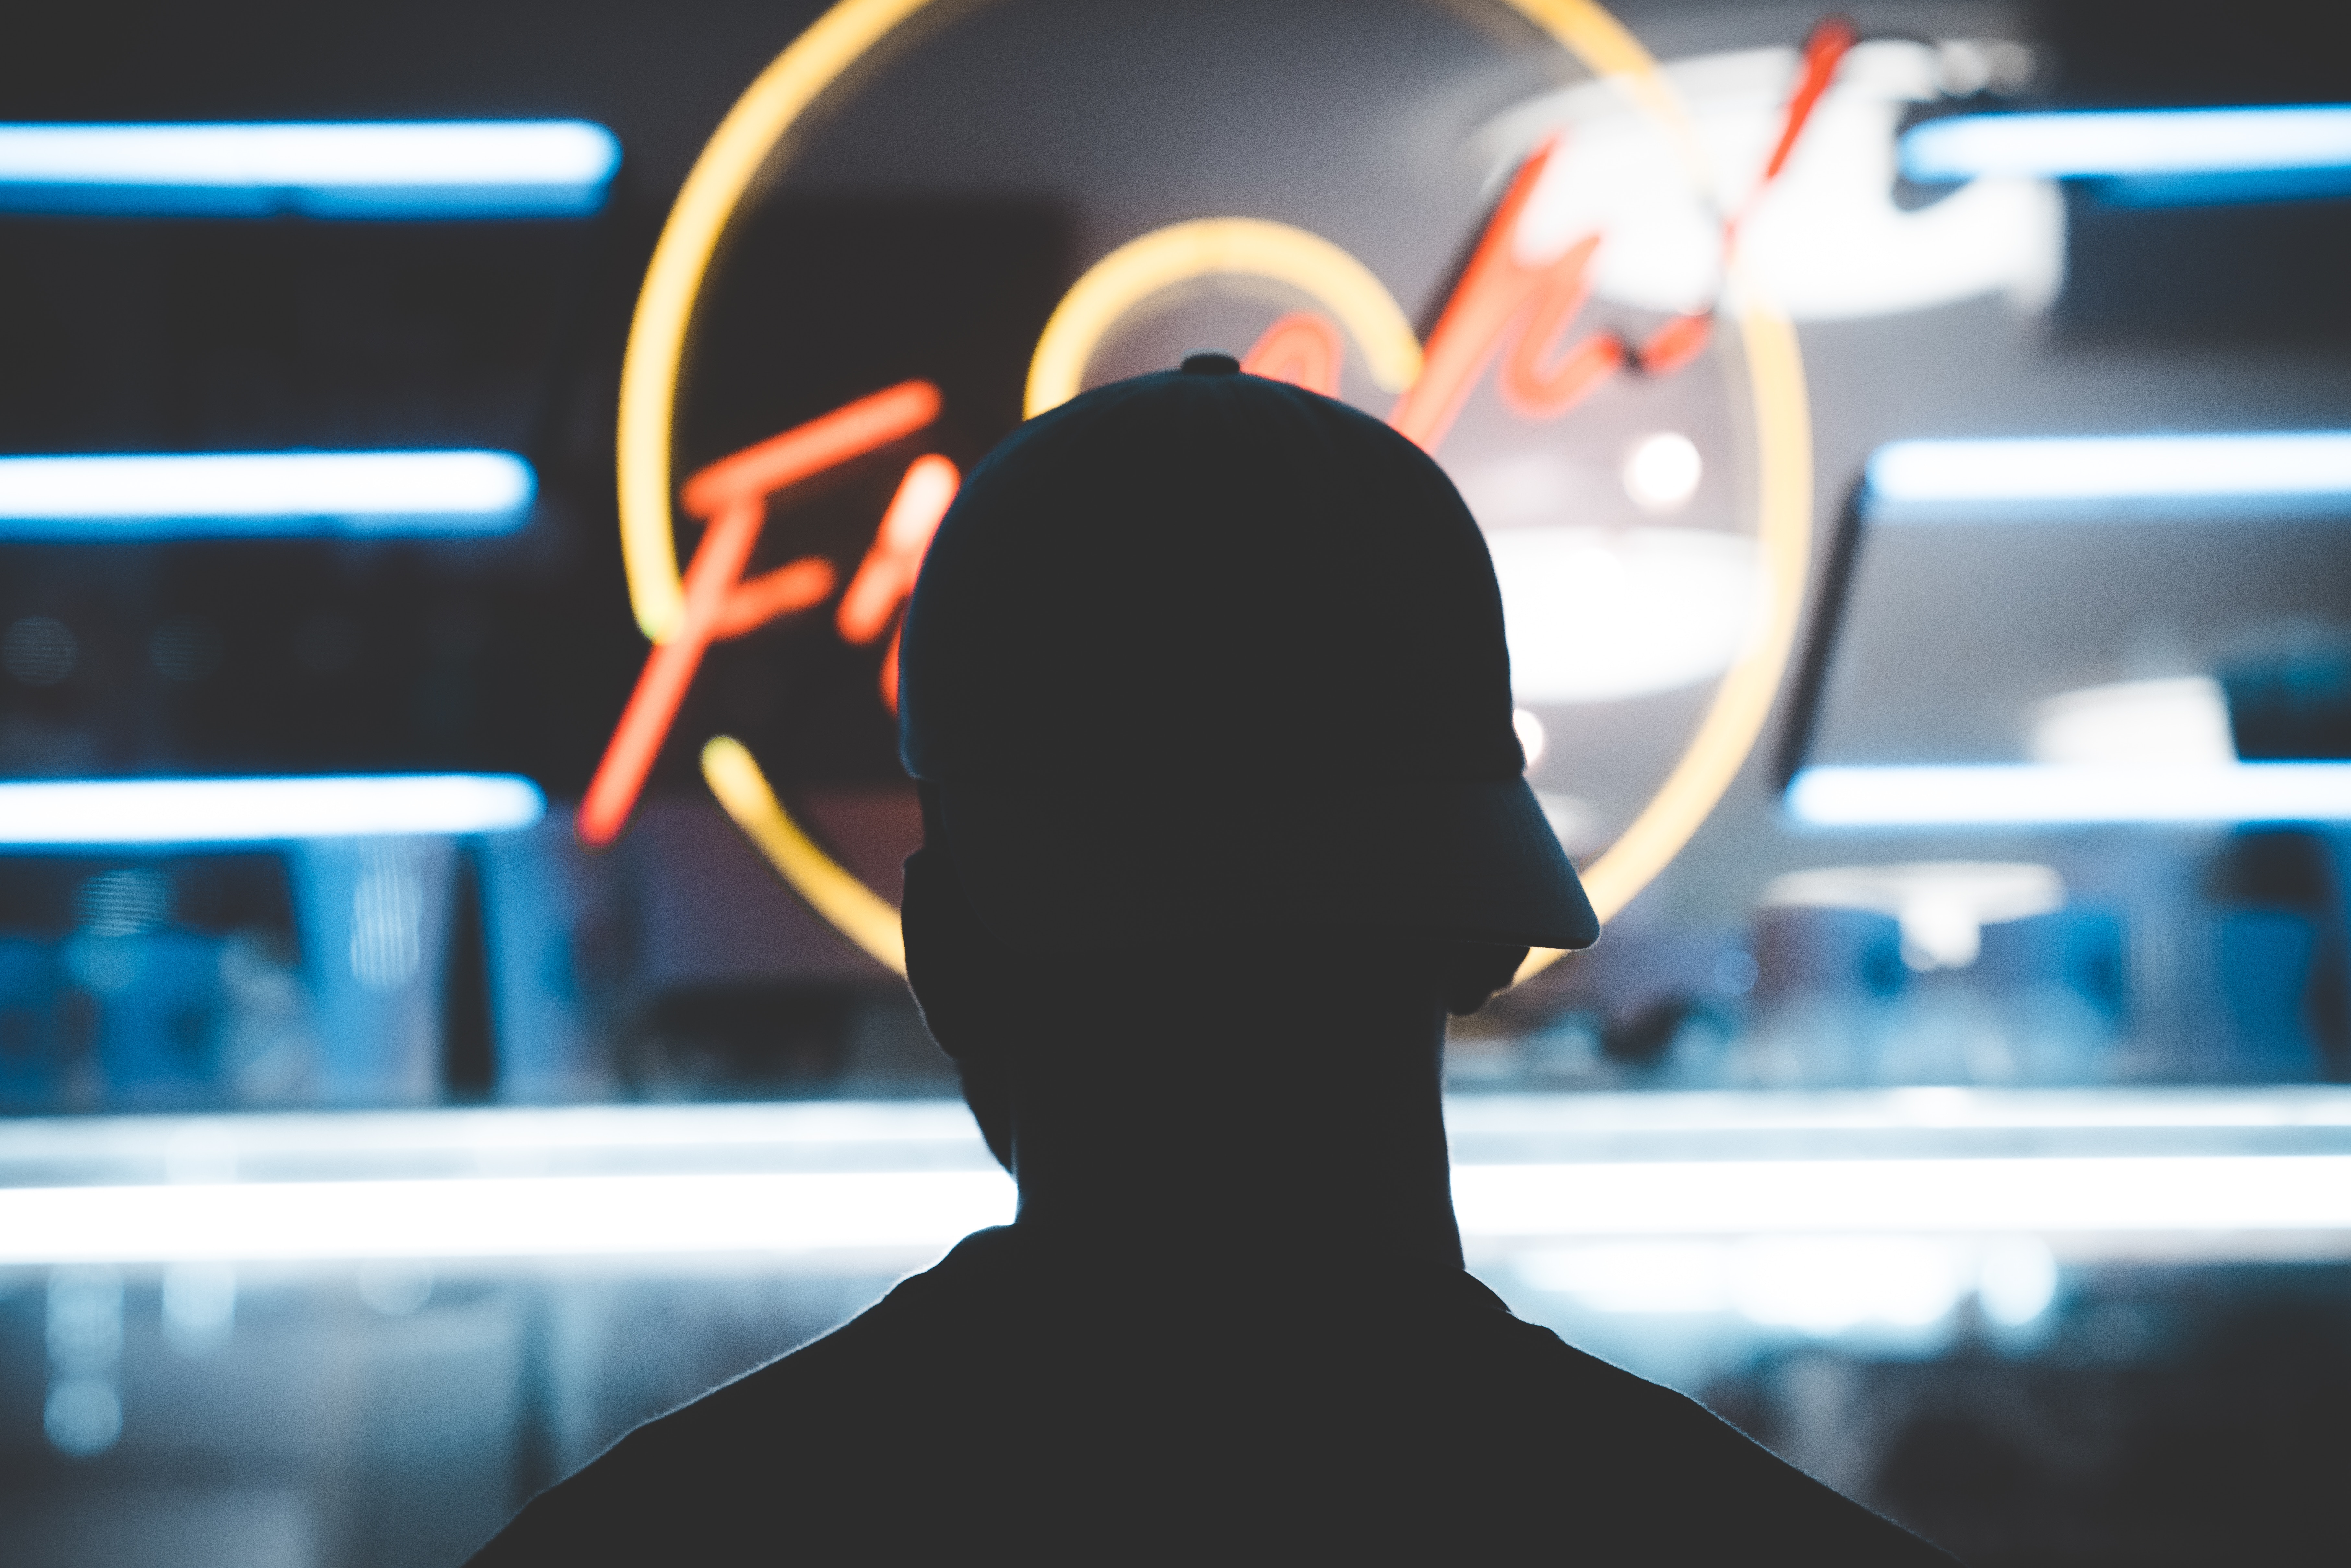
technology, microphone, communication, blue, fun, audio, audio equipment, electronic device